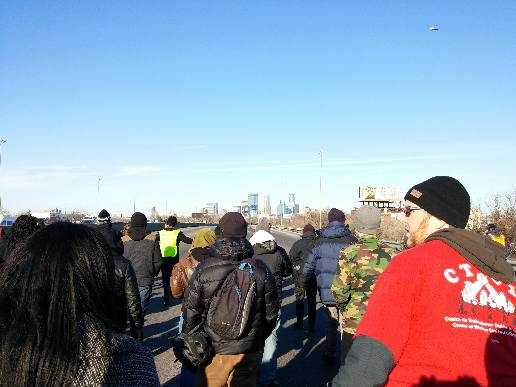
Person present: Yes